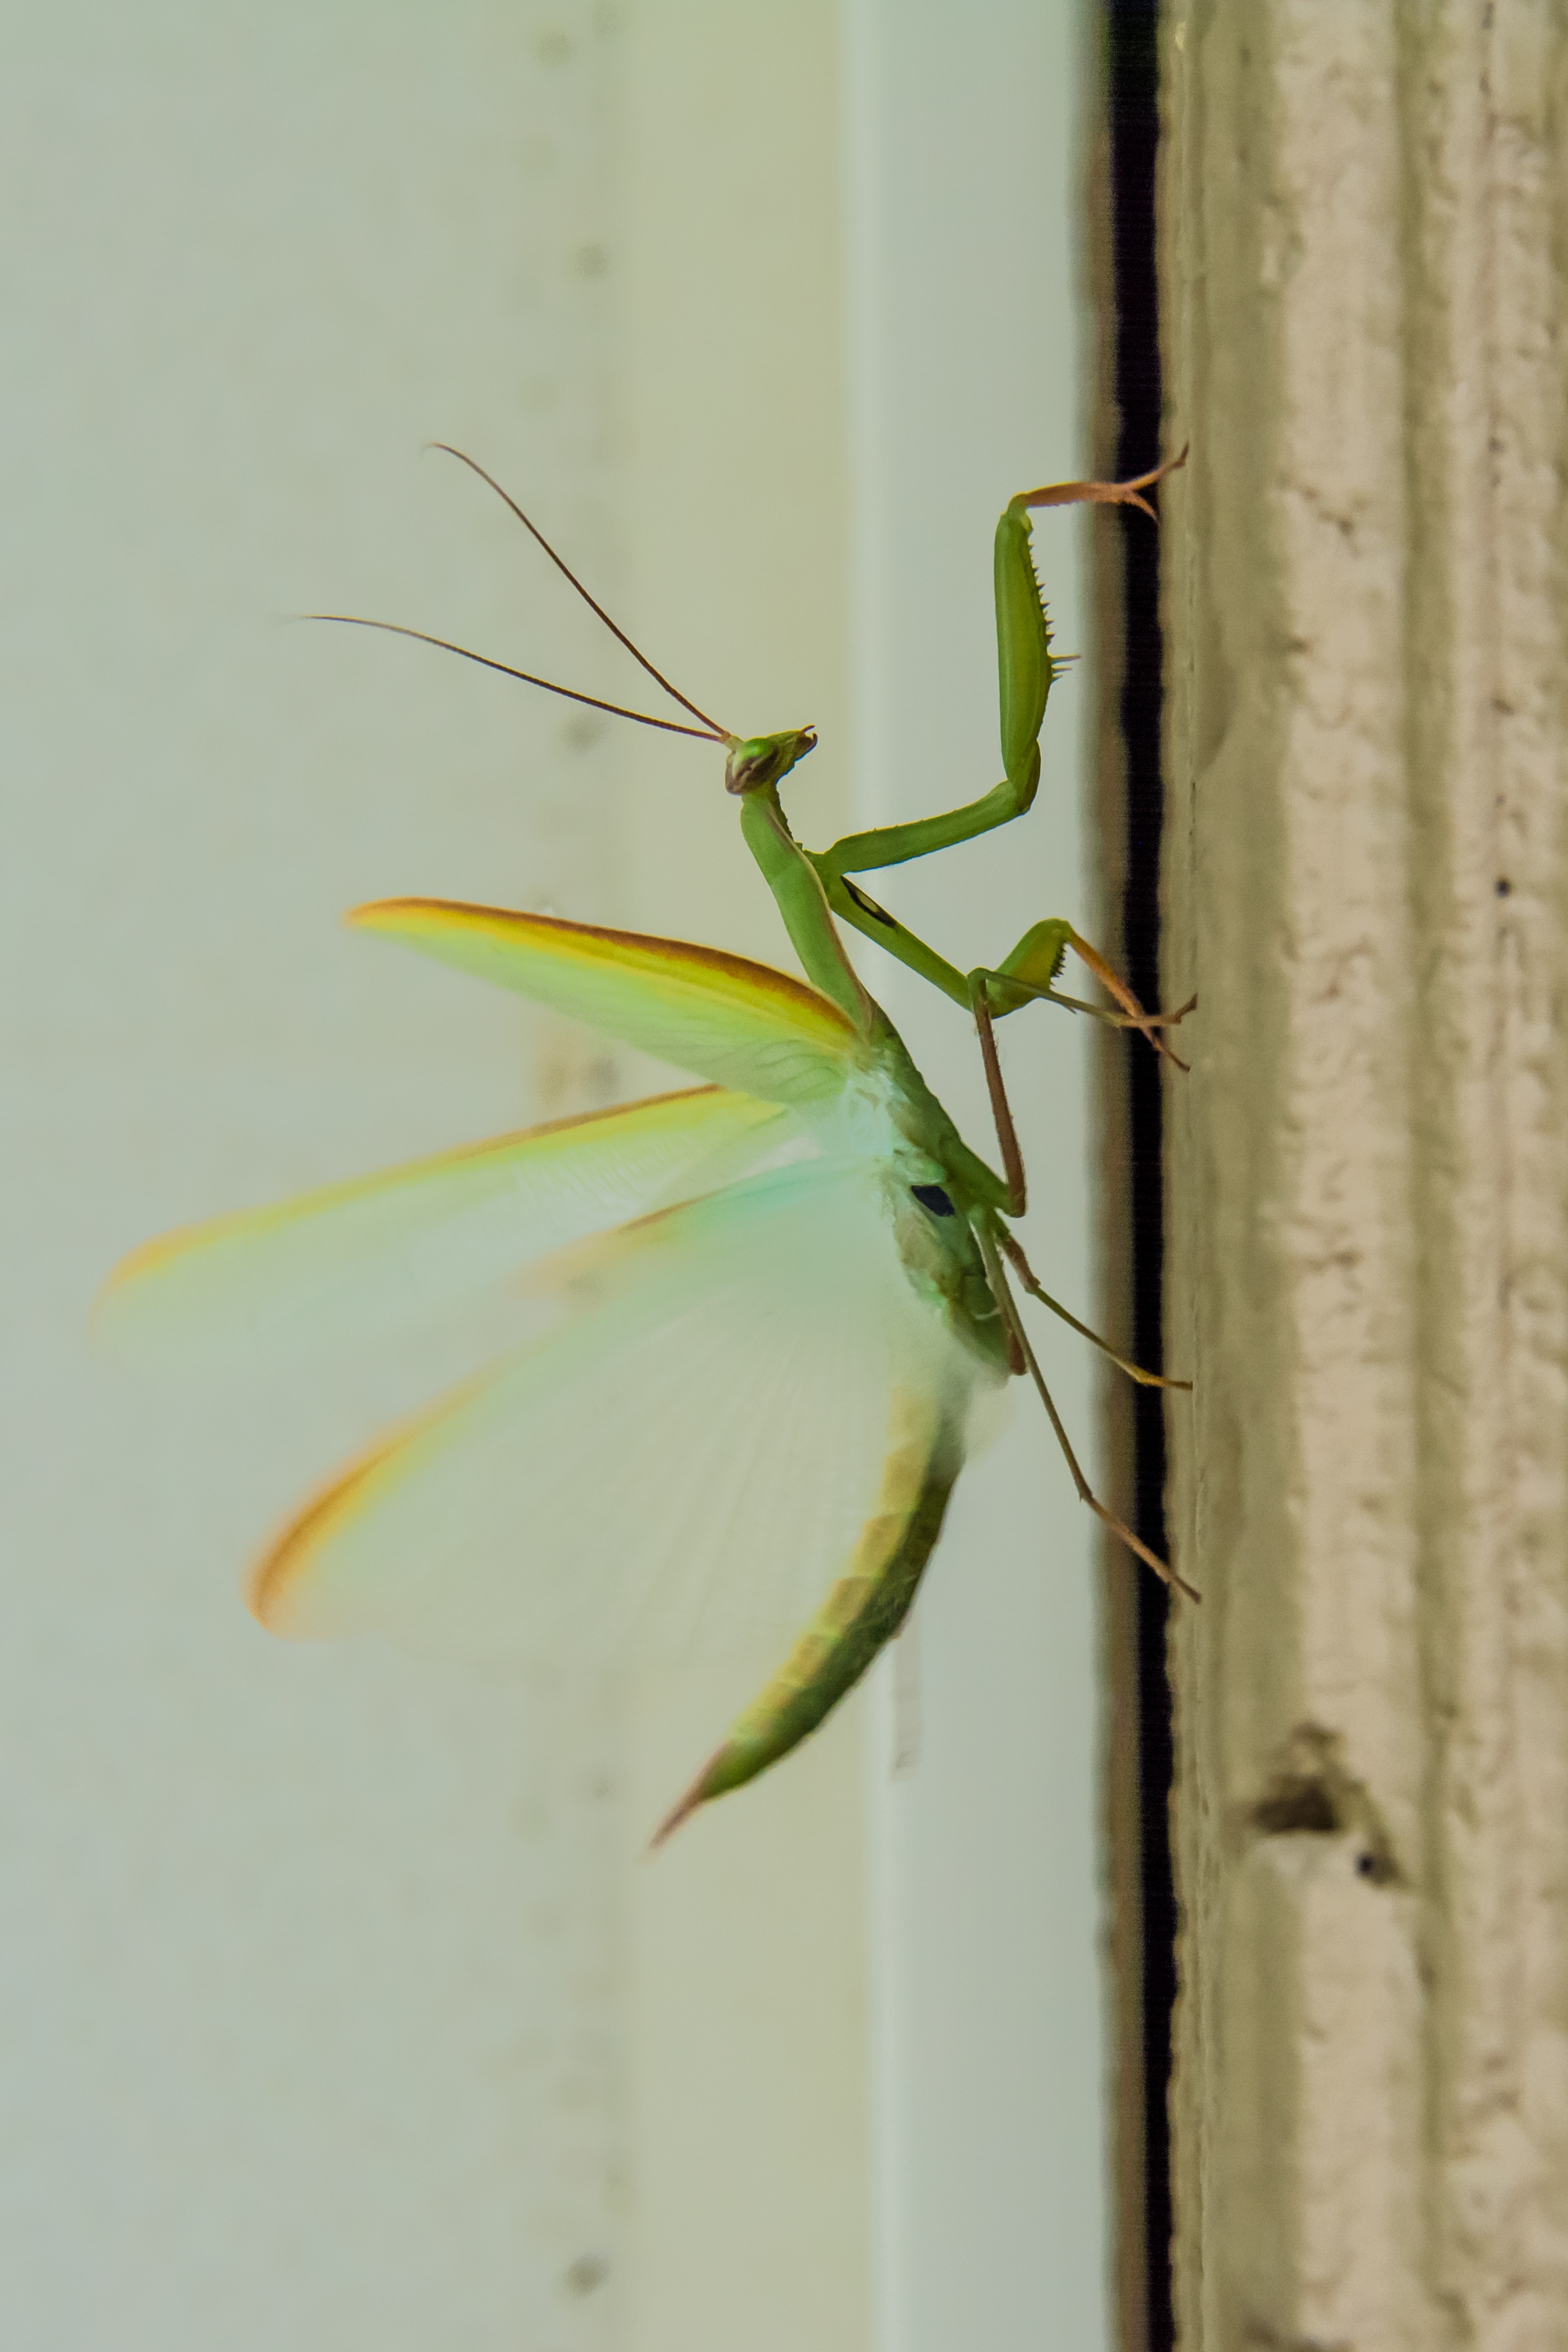
branch, leaf, flower, green, praying mantis, insect, bug, botany, predator, yellow, flora, fauna, invertebrate, twig, close up, legs, mantis, insects, macro photography, grass family, plant stem